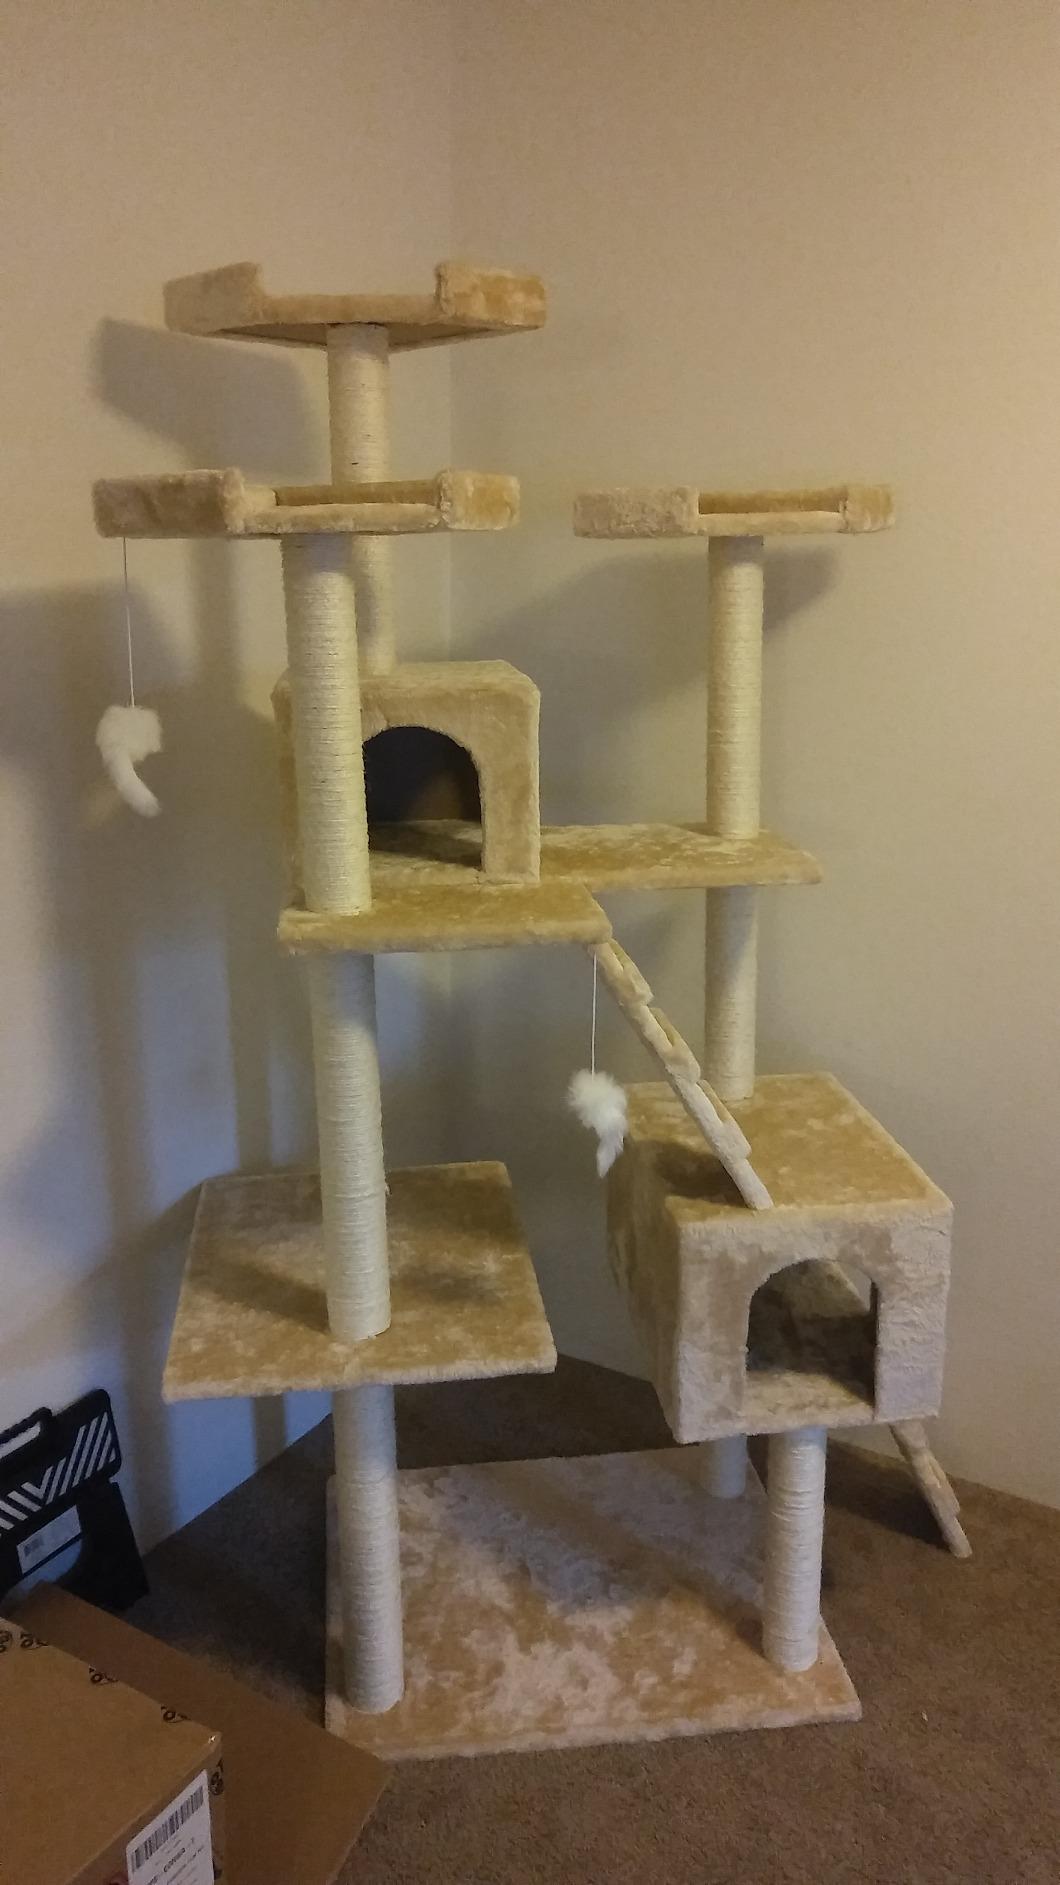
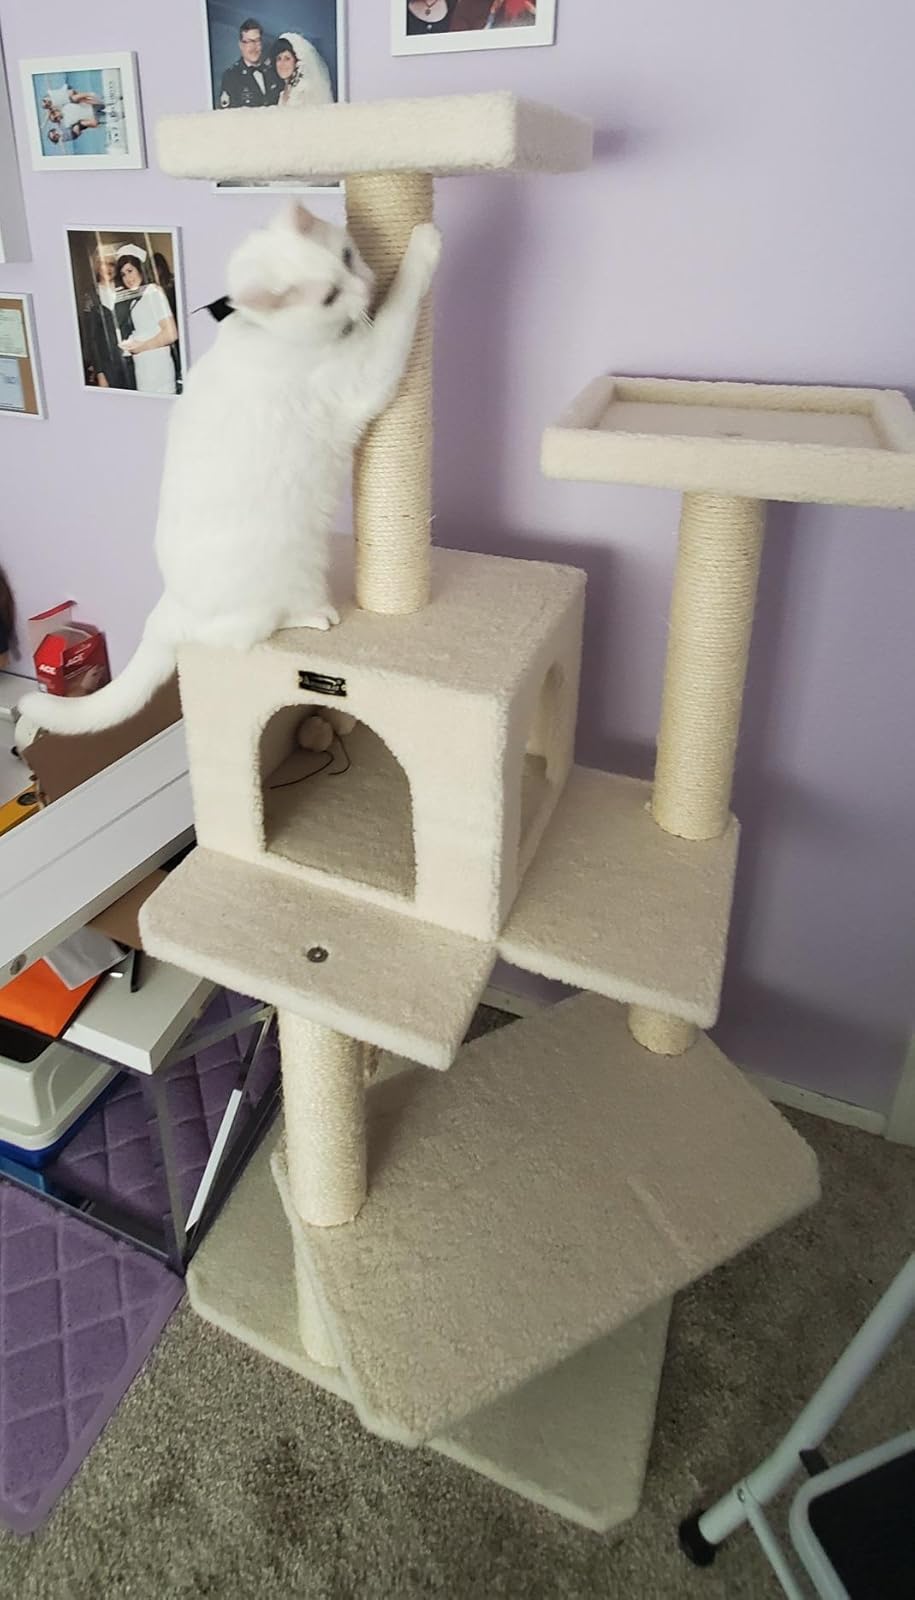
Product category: items_cat tree
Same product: no